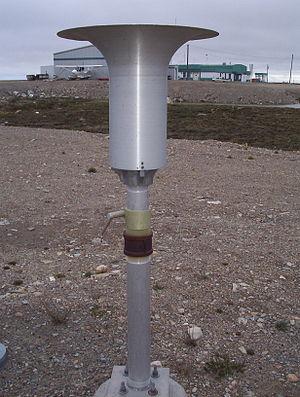
Nivomètre à l'aéroport de Cambridge Bay (Nunavut)
Un nivomètre est un appareil de mesure utilisé dans le domaine de la météorologie pour mesurer l'équivalent en eau d'une quantité de neige tombée en la pesant ou en la faisant fondre. Il peut être muni d'une simple, en relevé manuel ou être électronique, en relevé automatique. Cet appareil est employé en nivologie et sert à mesurer la hauteur de neige ponctuelle ou accumulée sur un site étudié et représentatif. Le nivomètre est similaire en conception à un pluviomètre.